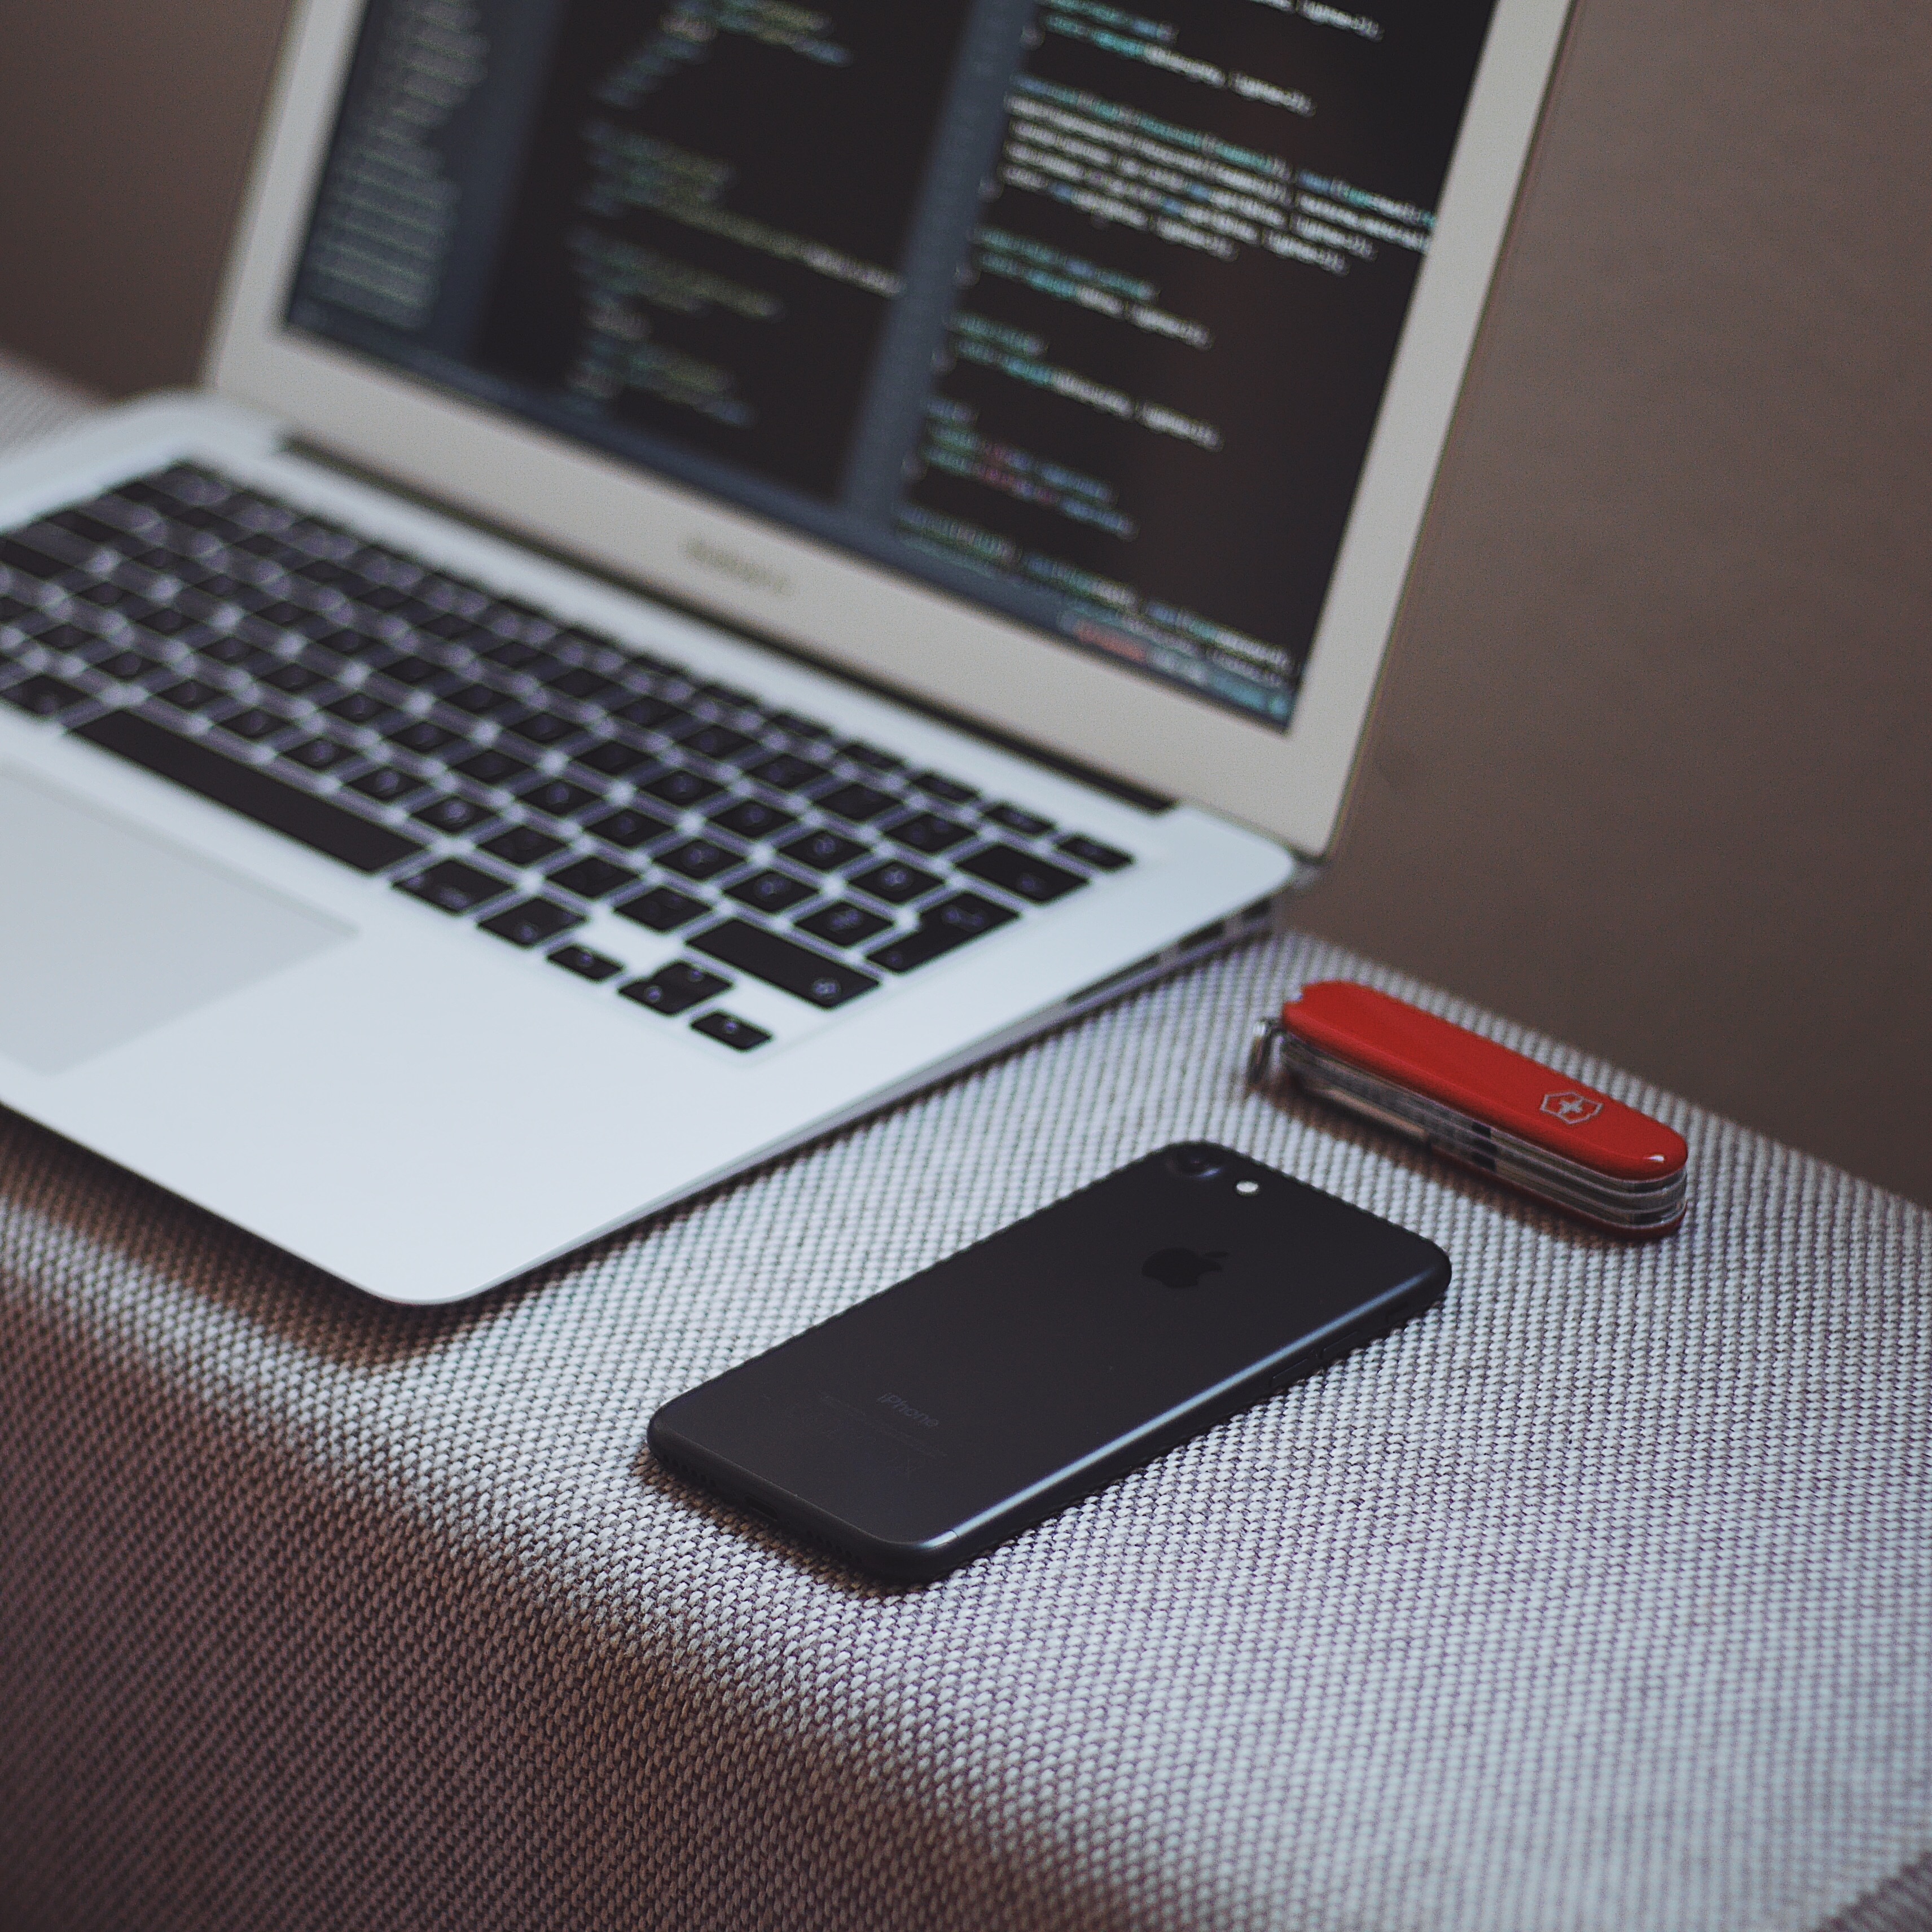
gadget, electronic device, technology, office equipment, laptop, space bar, Material property, font, personal computer, computer keyboard, desk, communication device, furniture, touchpad, mobile phone